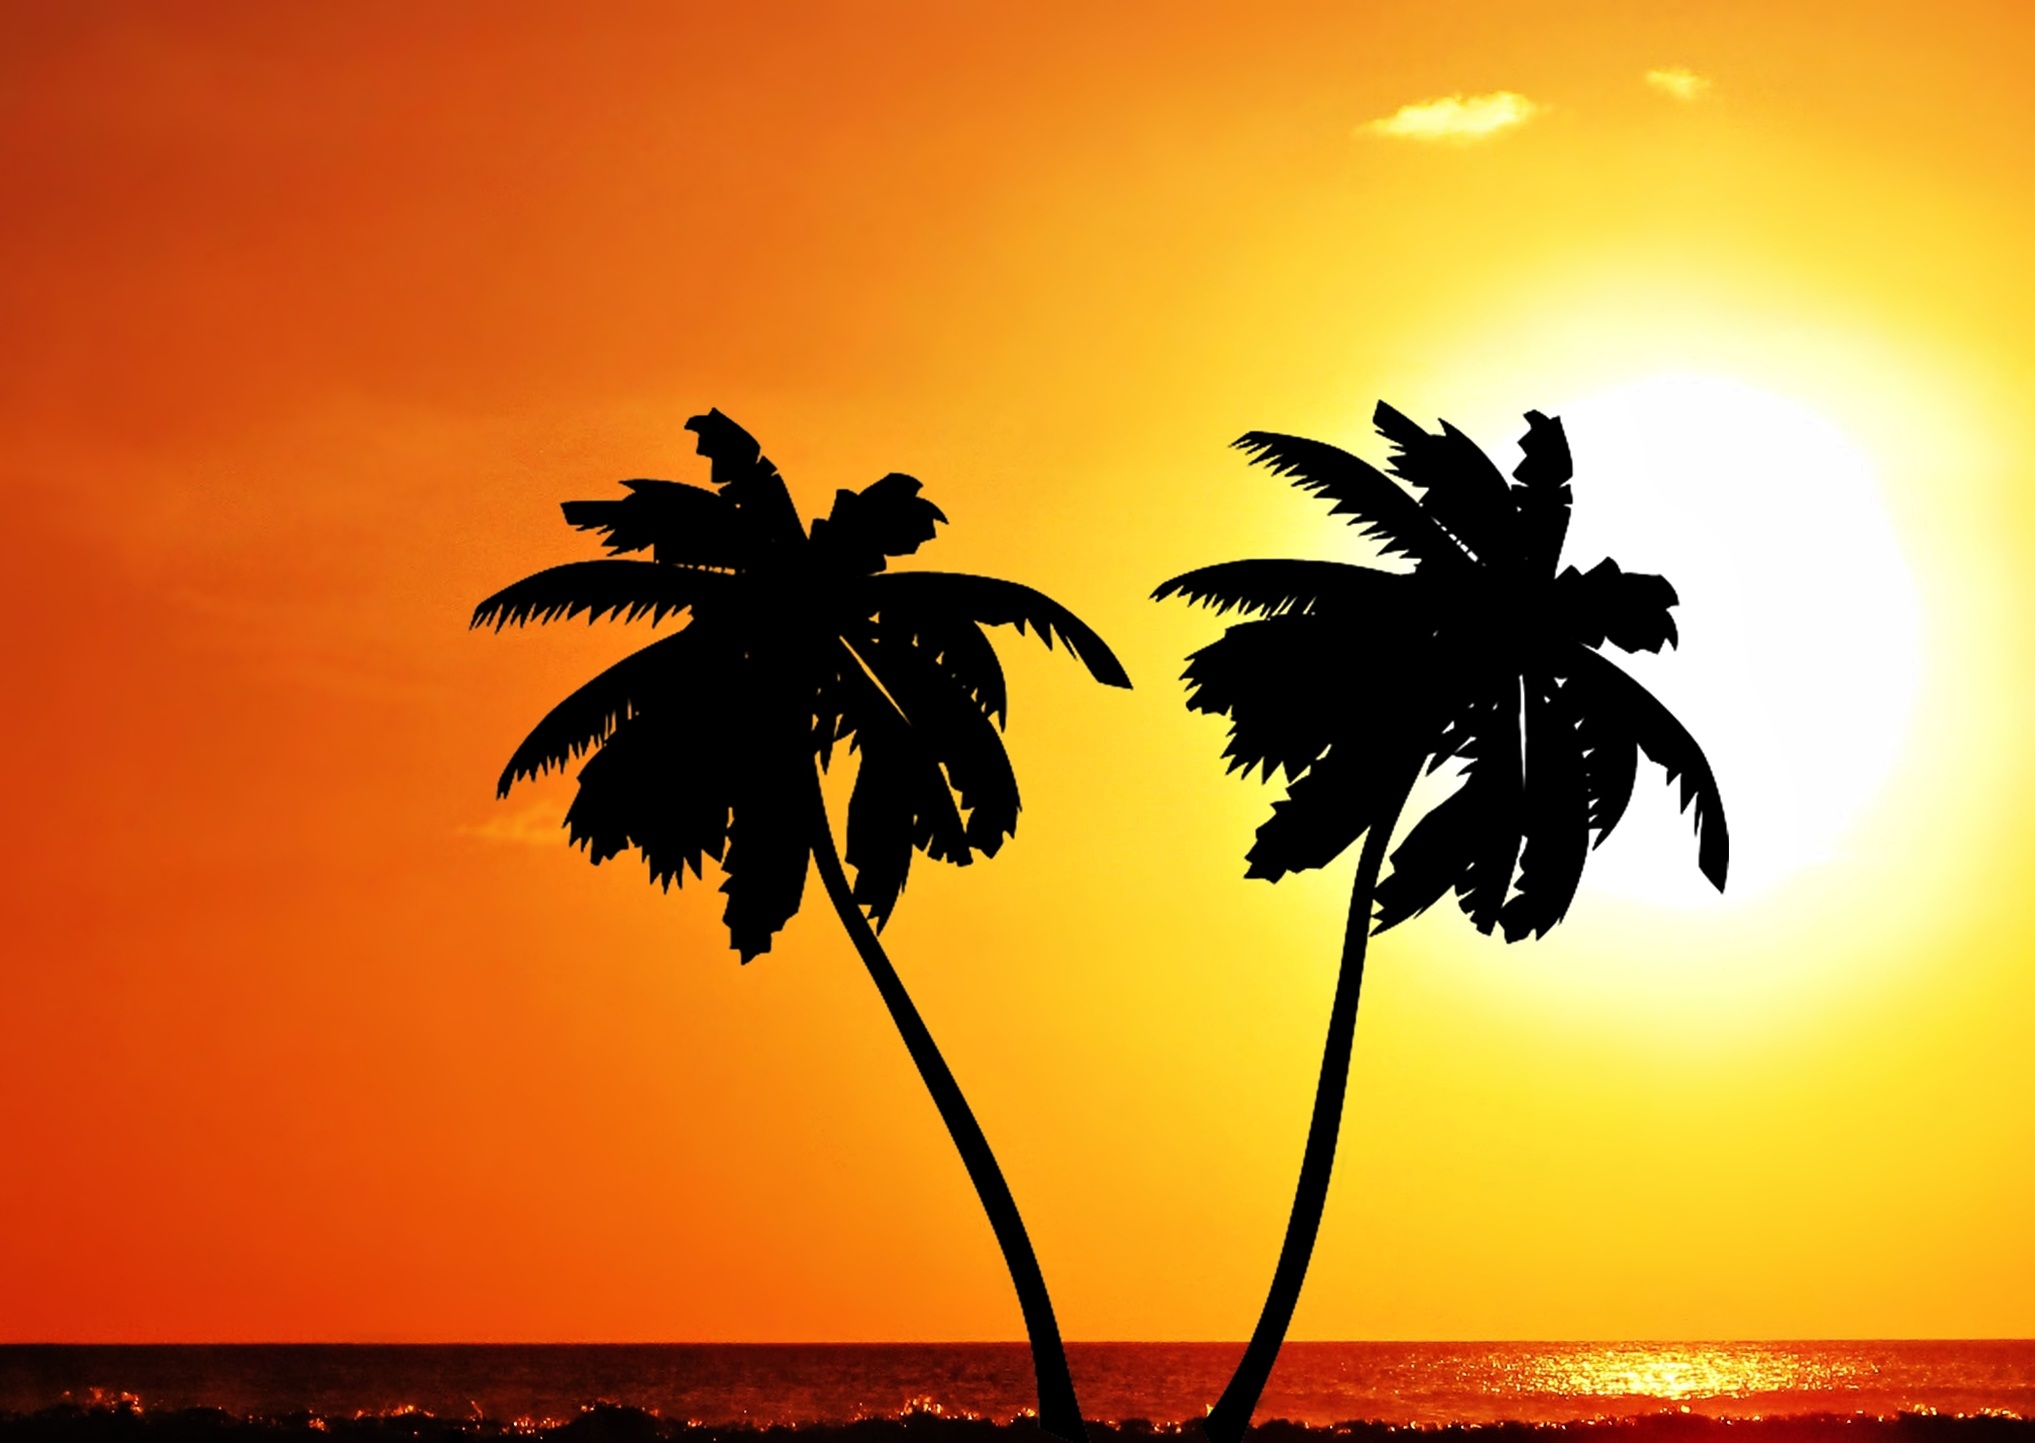
beach, landscape, tree, nature, ocean, horizon, silhouette, light, plant, sky, sun, sunrise, sunset, sunlight, leaf, flower, dusk, tranquility, natural, island, savanna, mar, litoral, sol, brazil, palm trees, eventide, ceu, afterglow, against light, flowering plant, by sun, woody plant, arecales